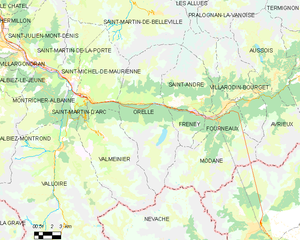
Carte des communes françaises